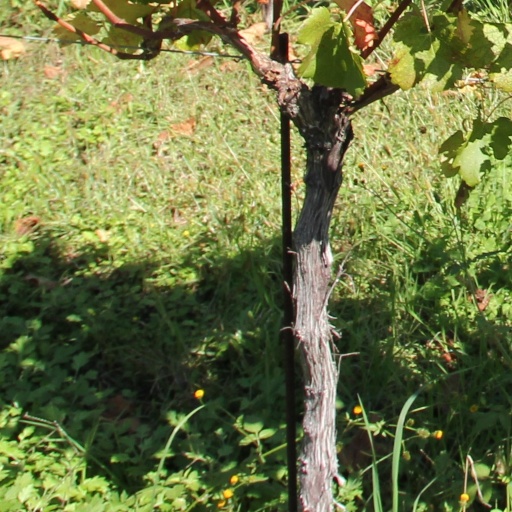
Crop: grape